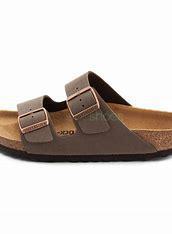
Brand: Birkenstock
Model: 100